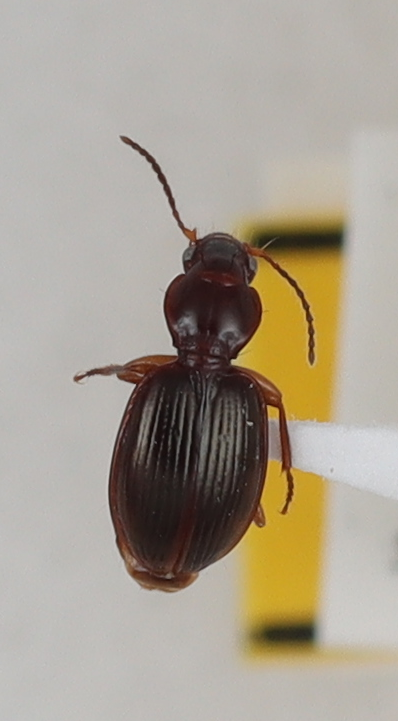
Scientific name: Mecyclothorax rufipennis
Plot: 14
Trap: E
Collected: 20200818